Redside dace

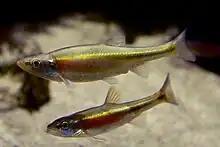
Captive redside dace held in a private aquarium.

The distribution of redside dace is mainly limited to southern Ontario with the Two Tree River on St. Joseph Island as an exception. Most populations have been identified in streams draining into the western portion of Lake Ontario, from Pringle Creek near Oshawa to Spencer Creek near Hamilton. Smaller populations exist in the drainages of Lake Simcoe (such as the Holland River system), Lake Erie (Irvine Creek), Berczy Creek in Markham and Lake Huron (Saugeen River system).